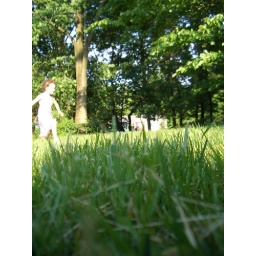
little girl running in the grass